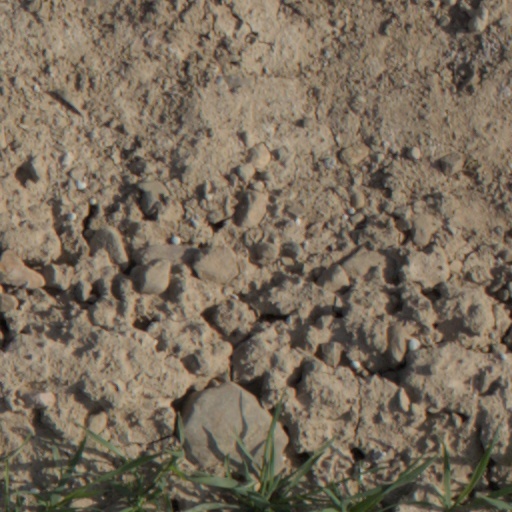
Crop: wheat